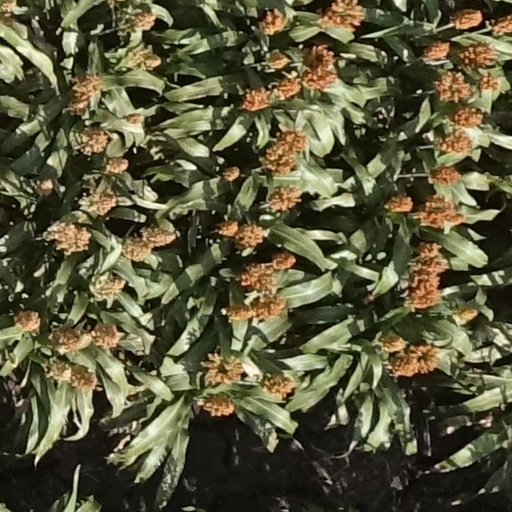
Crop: sorghum